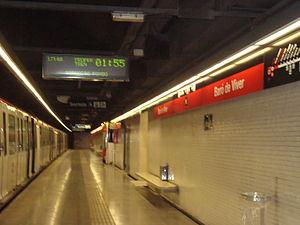
Baró de Viver est une station du métro de Barcelone. La station est sur la ligne L1.